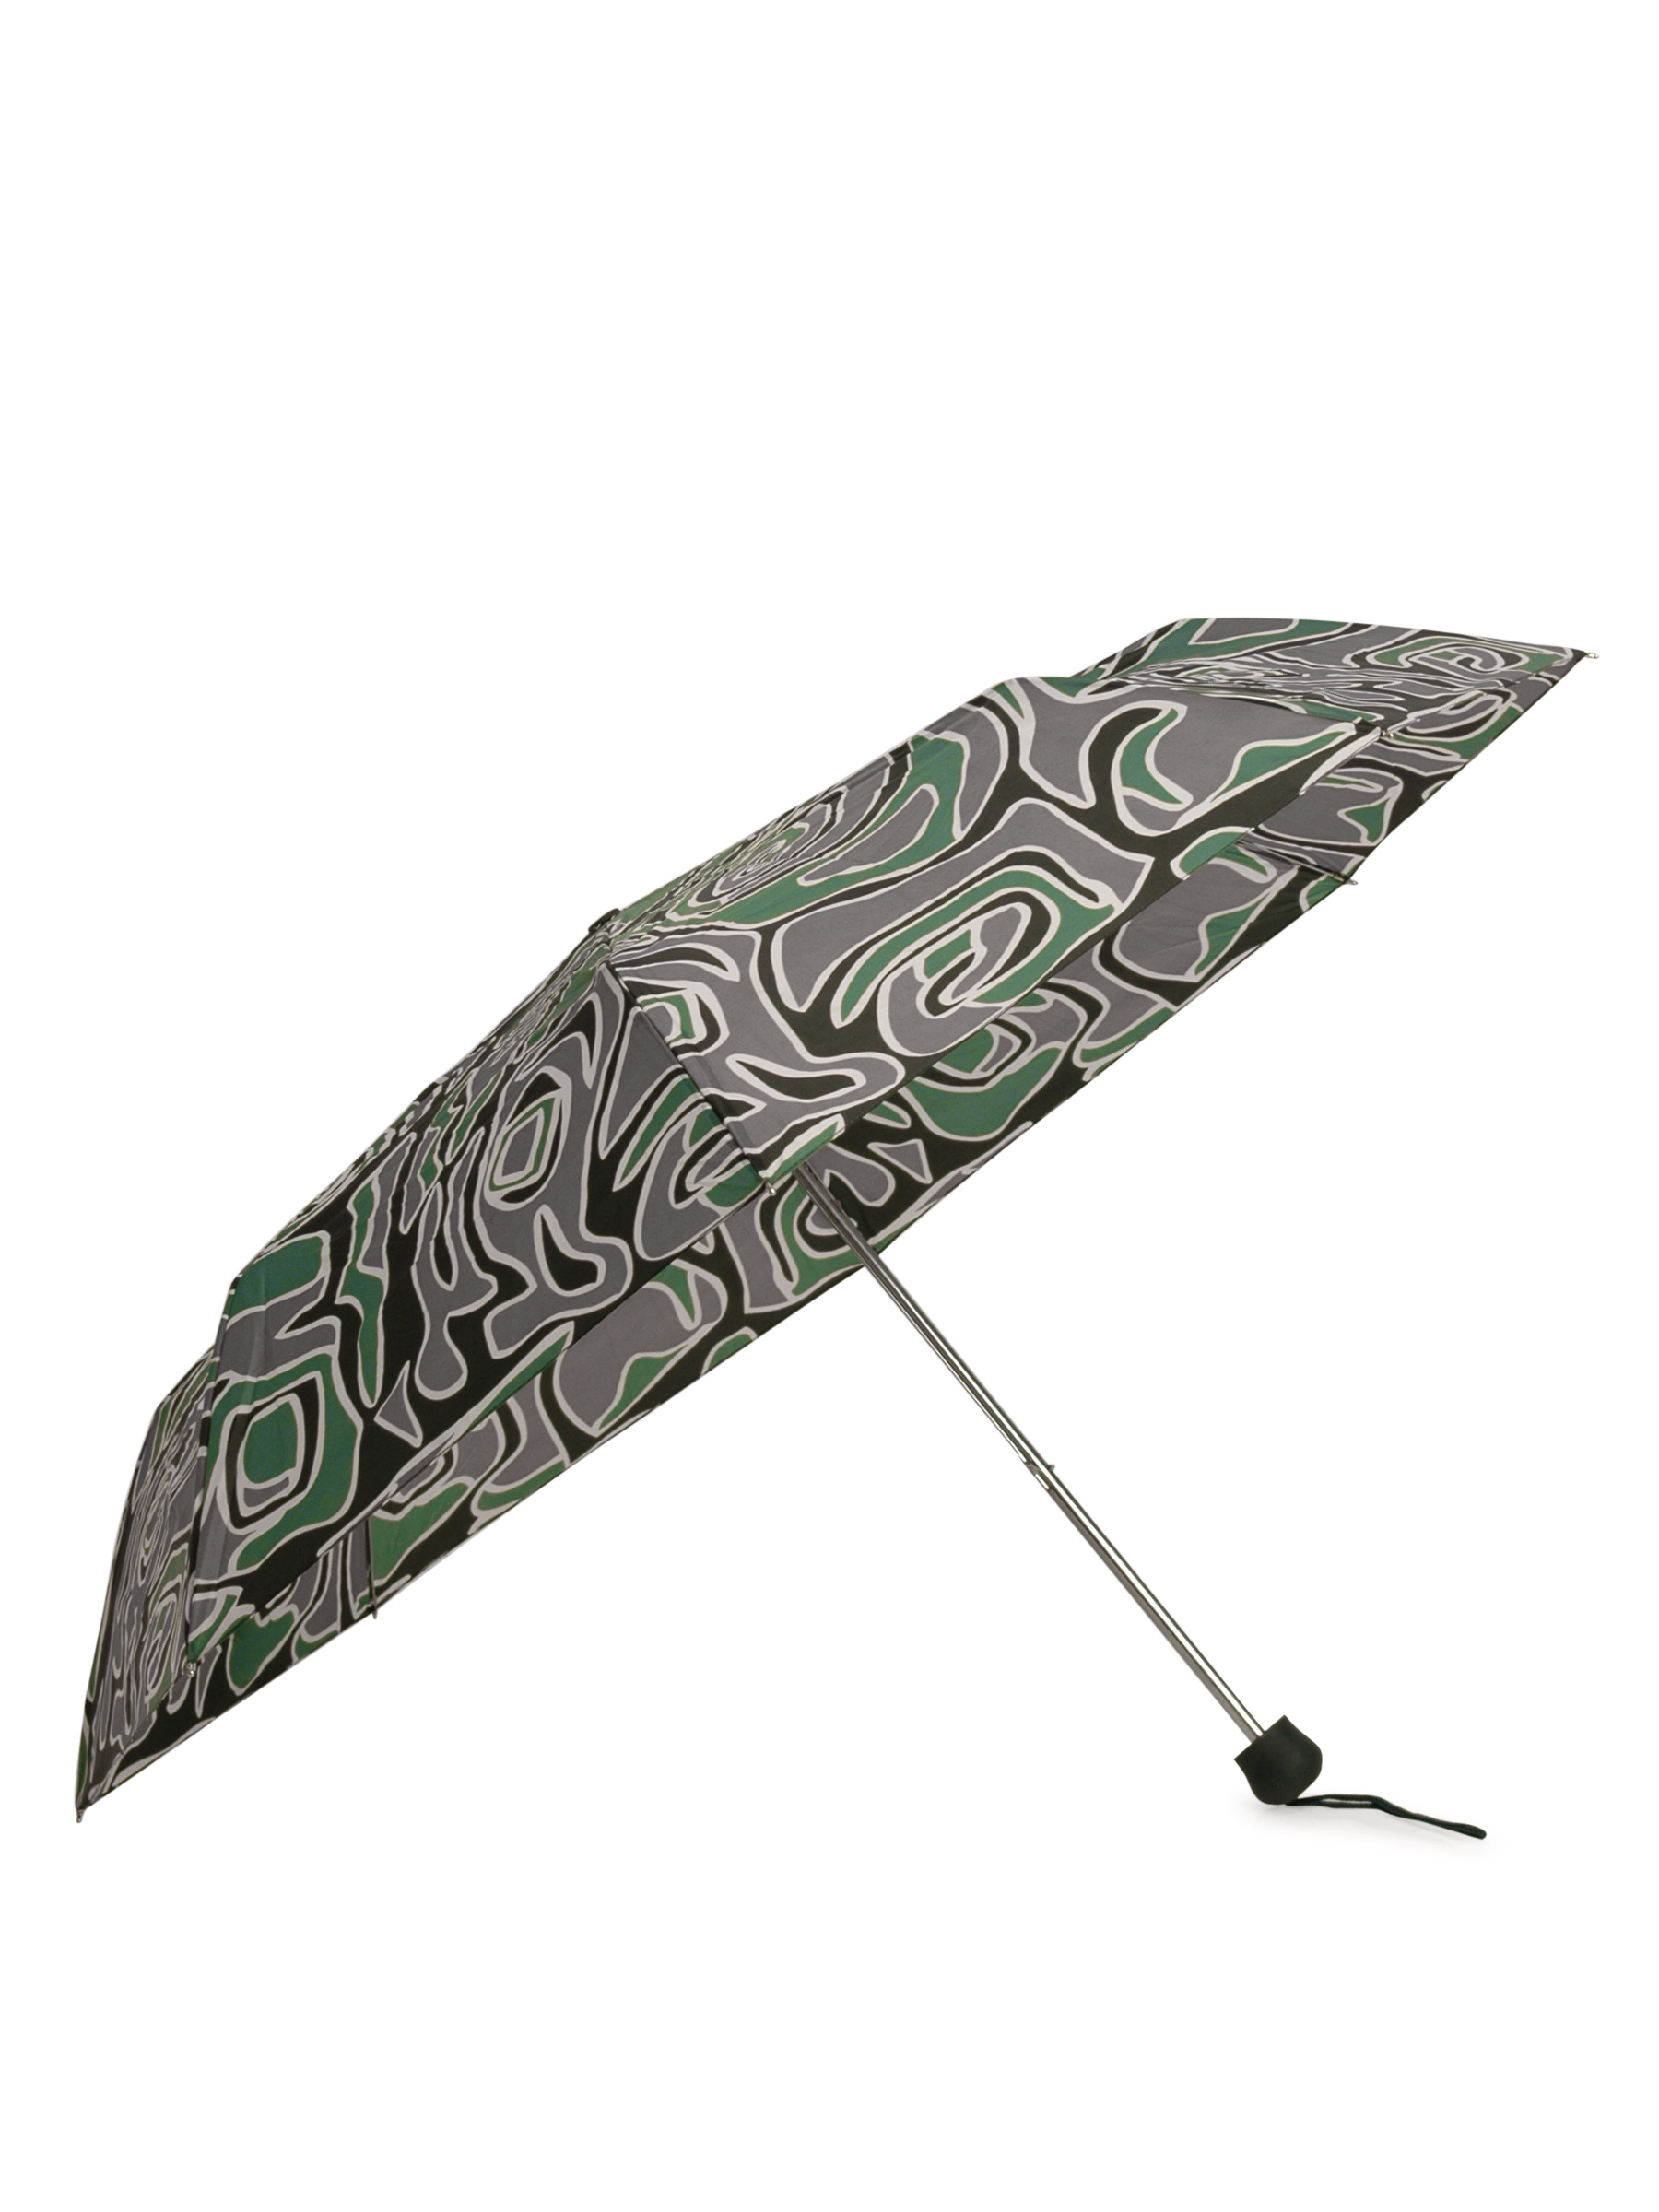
United Colors of Benetton Green Graphic Design Umbrella
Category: Accessories / Umbrellas / Umbrellas
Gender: Women
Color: Green
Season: Summer 2012
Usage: Casual